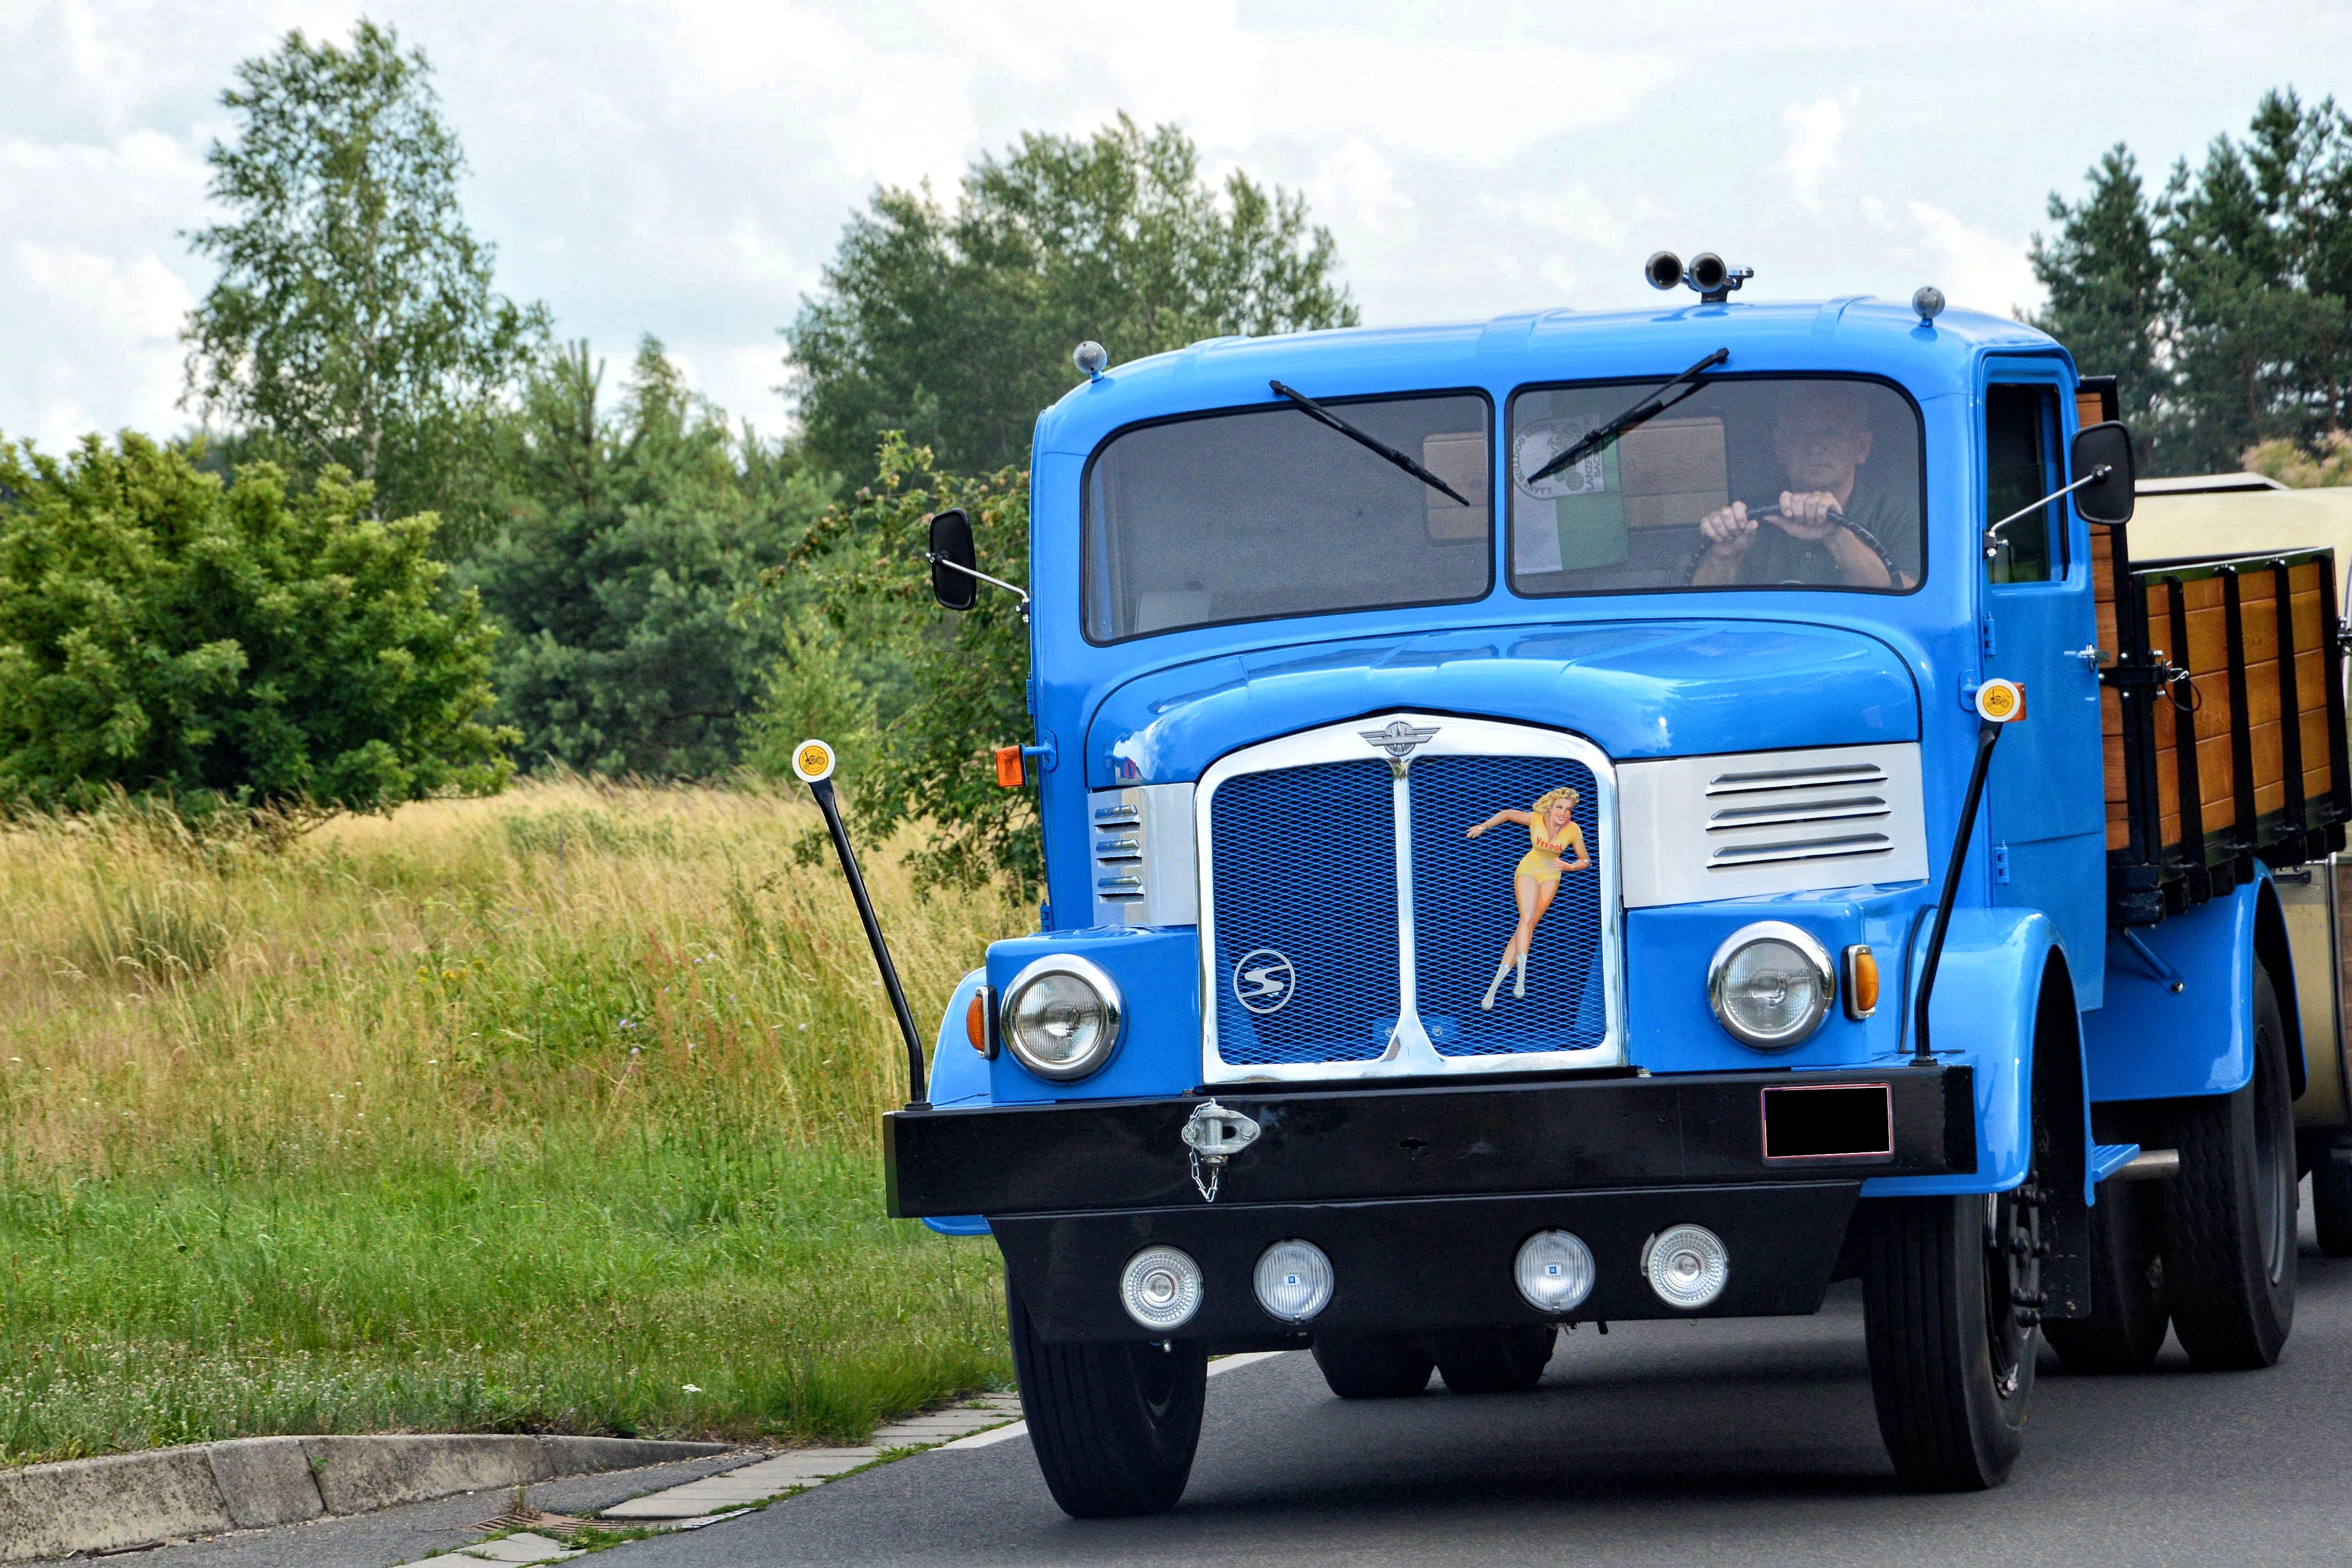
car, old, transport, truck, vehicle, motor vehicle, oldtimer, historically, ddr, commercial vehicle, ifa, antique car, pickup truck, h6z, old truck, land vehicle